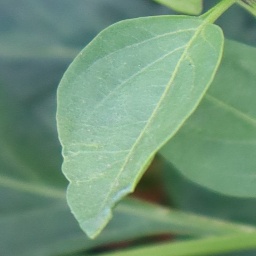
Label: healthy